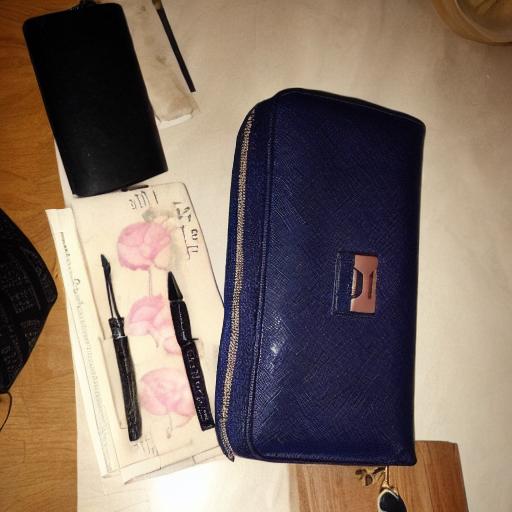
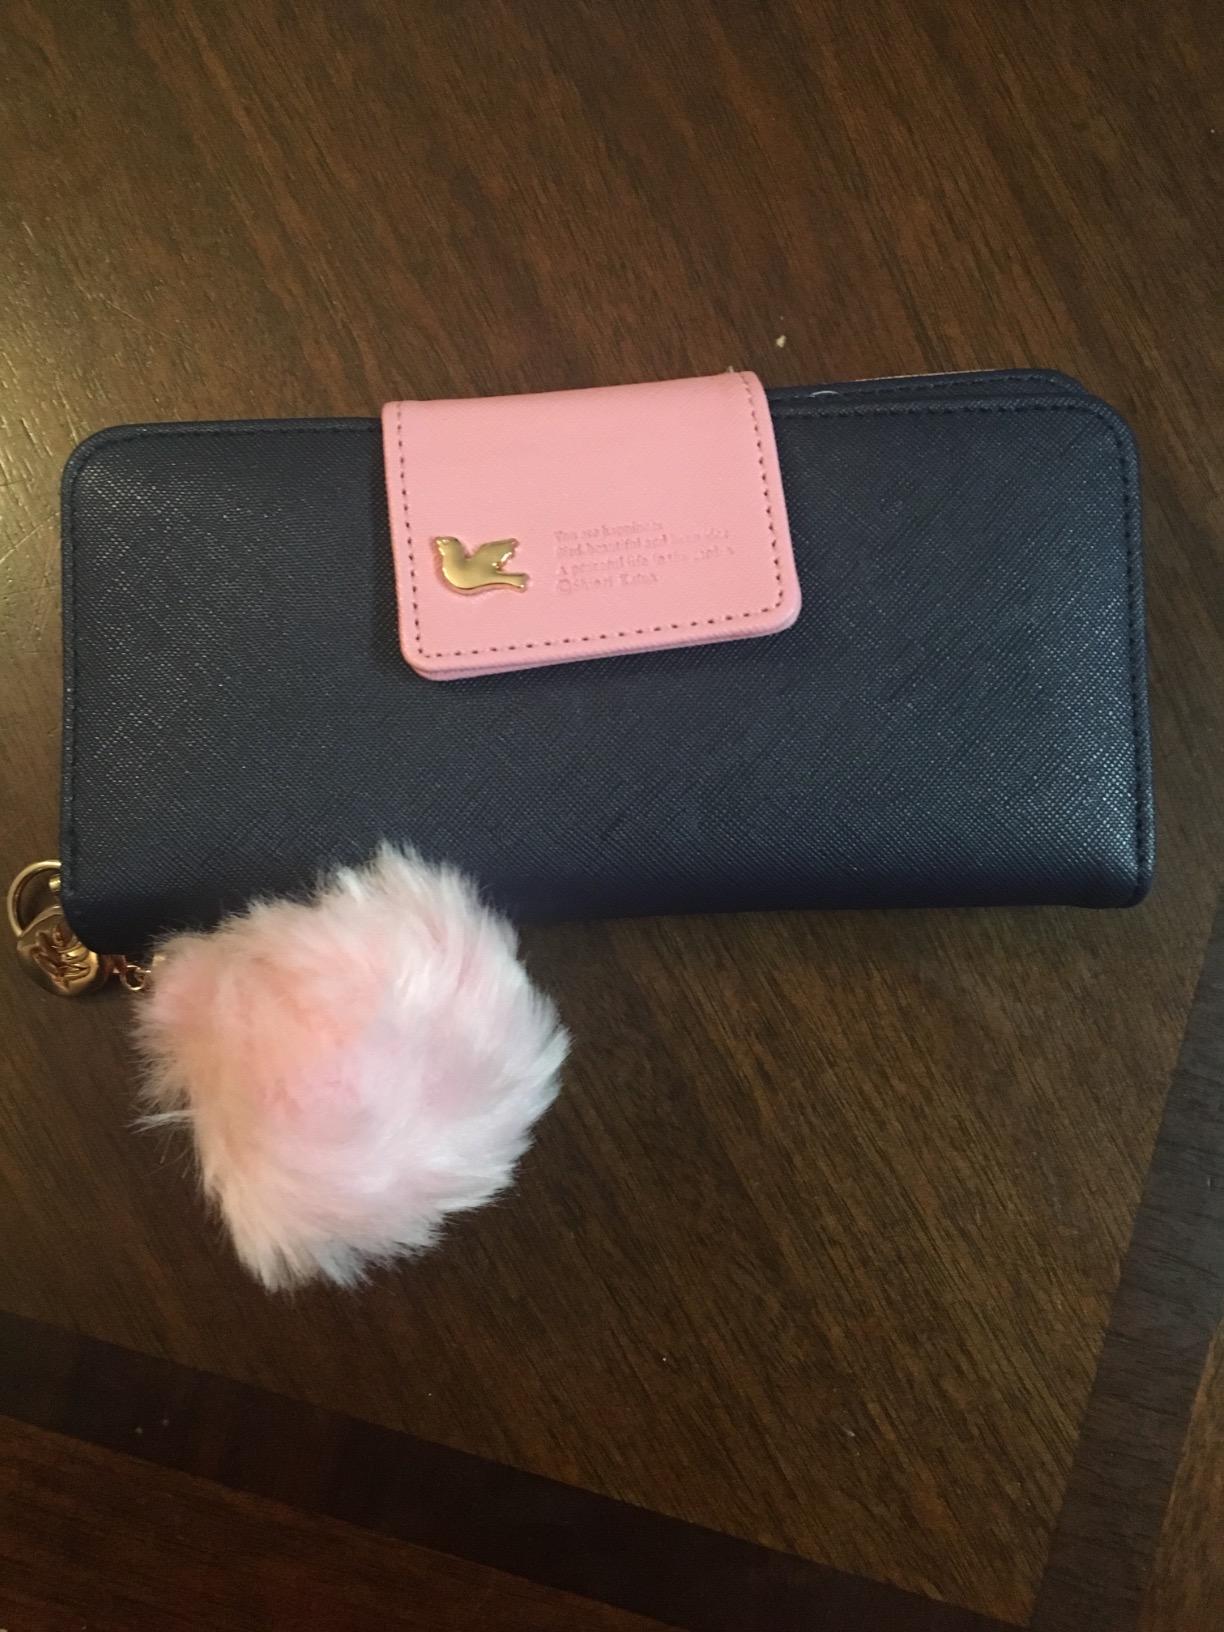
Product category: accessories_handbag
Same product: no